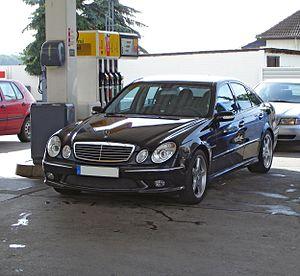
La Mercedes-Benz W211 est la désignation interne du fabricant pour définir la troisième version de la Classe E, la berline moyen-haut de gamme de Mercedes-Benz, produite en série de 2002 à 2009. La voiture était disponible en deux styles de carrosserie : Berline et Break.